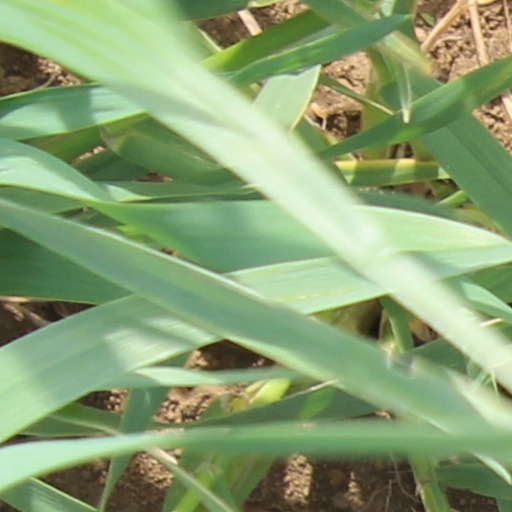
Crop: wheat